John White Abbott

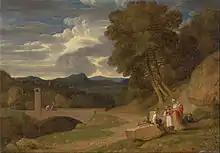
John White Abbott "An Italianate Landscape", oil, 1800

John White Abbott (13 May 1763 – 1851) was an English surgeon and apothecary in Exeter, remembered as a keen amateur painter in both watercolour and oils. His watercolours are close in style to those of his teacher, Francis Towne.